Oil refinery

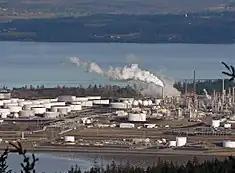
Storage tanks and towers at Shell Puget Sound Refinery (Shell Oil Company), Anacortes, Washington

Oil can be used in a variety of ways because it contains hydrocarbons of varying molecular masses, forms and lengths such as paraffins, aromatics, naphthenes (or cycloalkanes), alkenes, dienes, and alkynes. While the molecules in crude oil include different atoms such as sulfur and nitrogen, the hydrocarbons are the most common form of molecules, which are molecules of varying lengths and complexity made of hydrogen and carbon atoms, and a small number of oxygen atoms. The differences in the structure of these molecules account for their varying physical and chemical properties, and it is this variety that makes crude oil useful in a broad range of several applications.